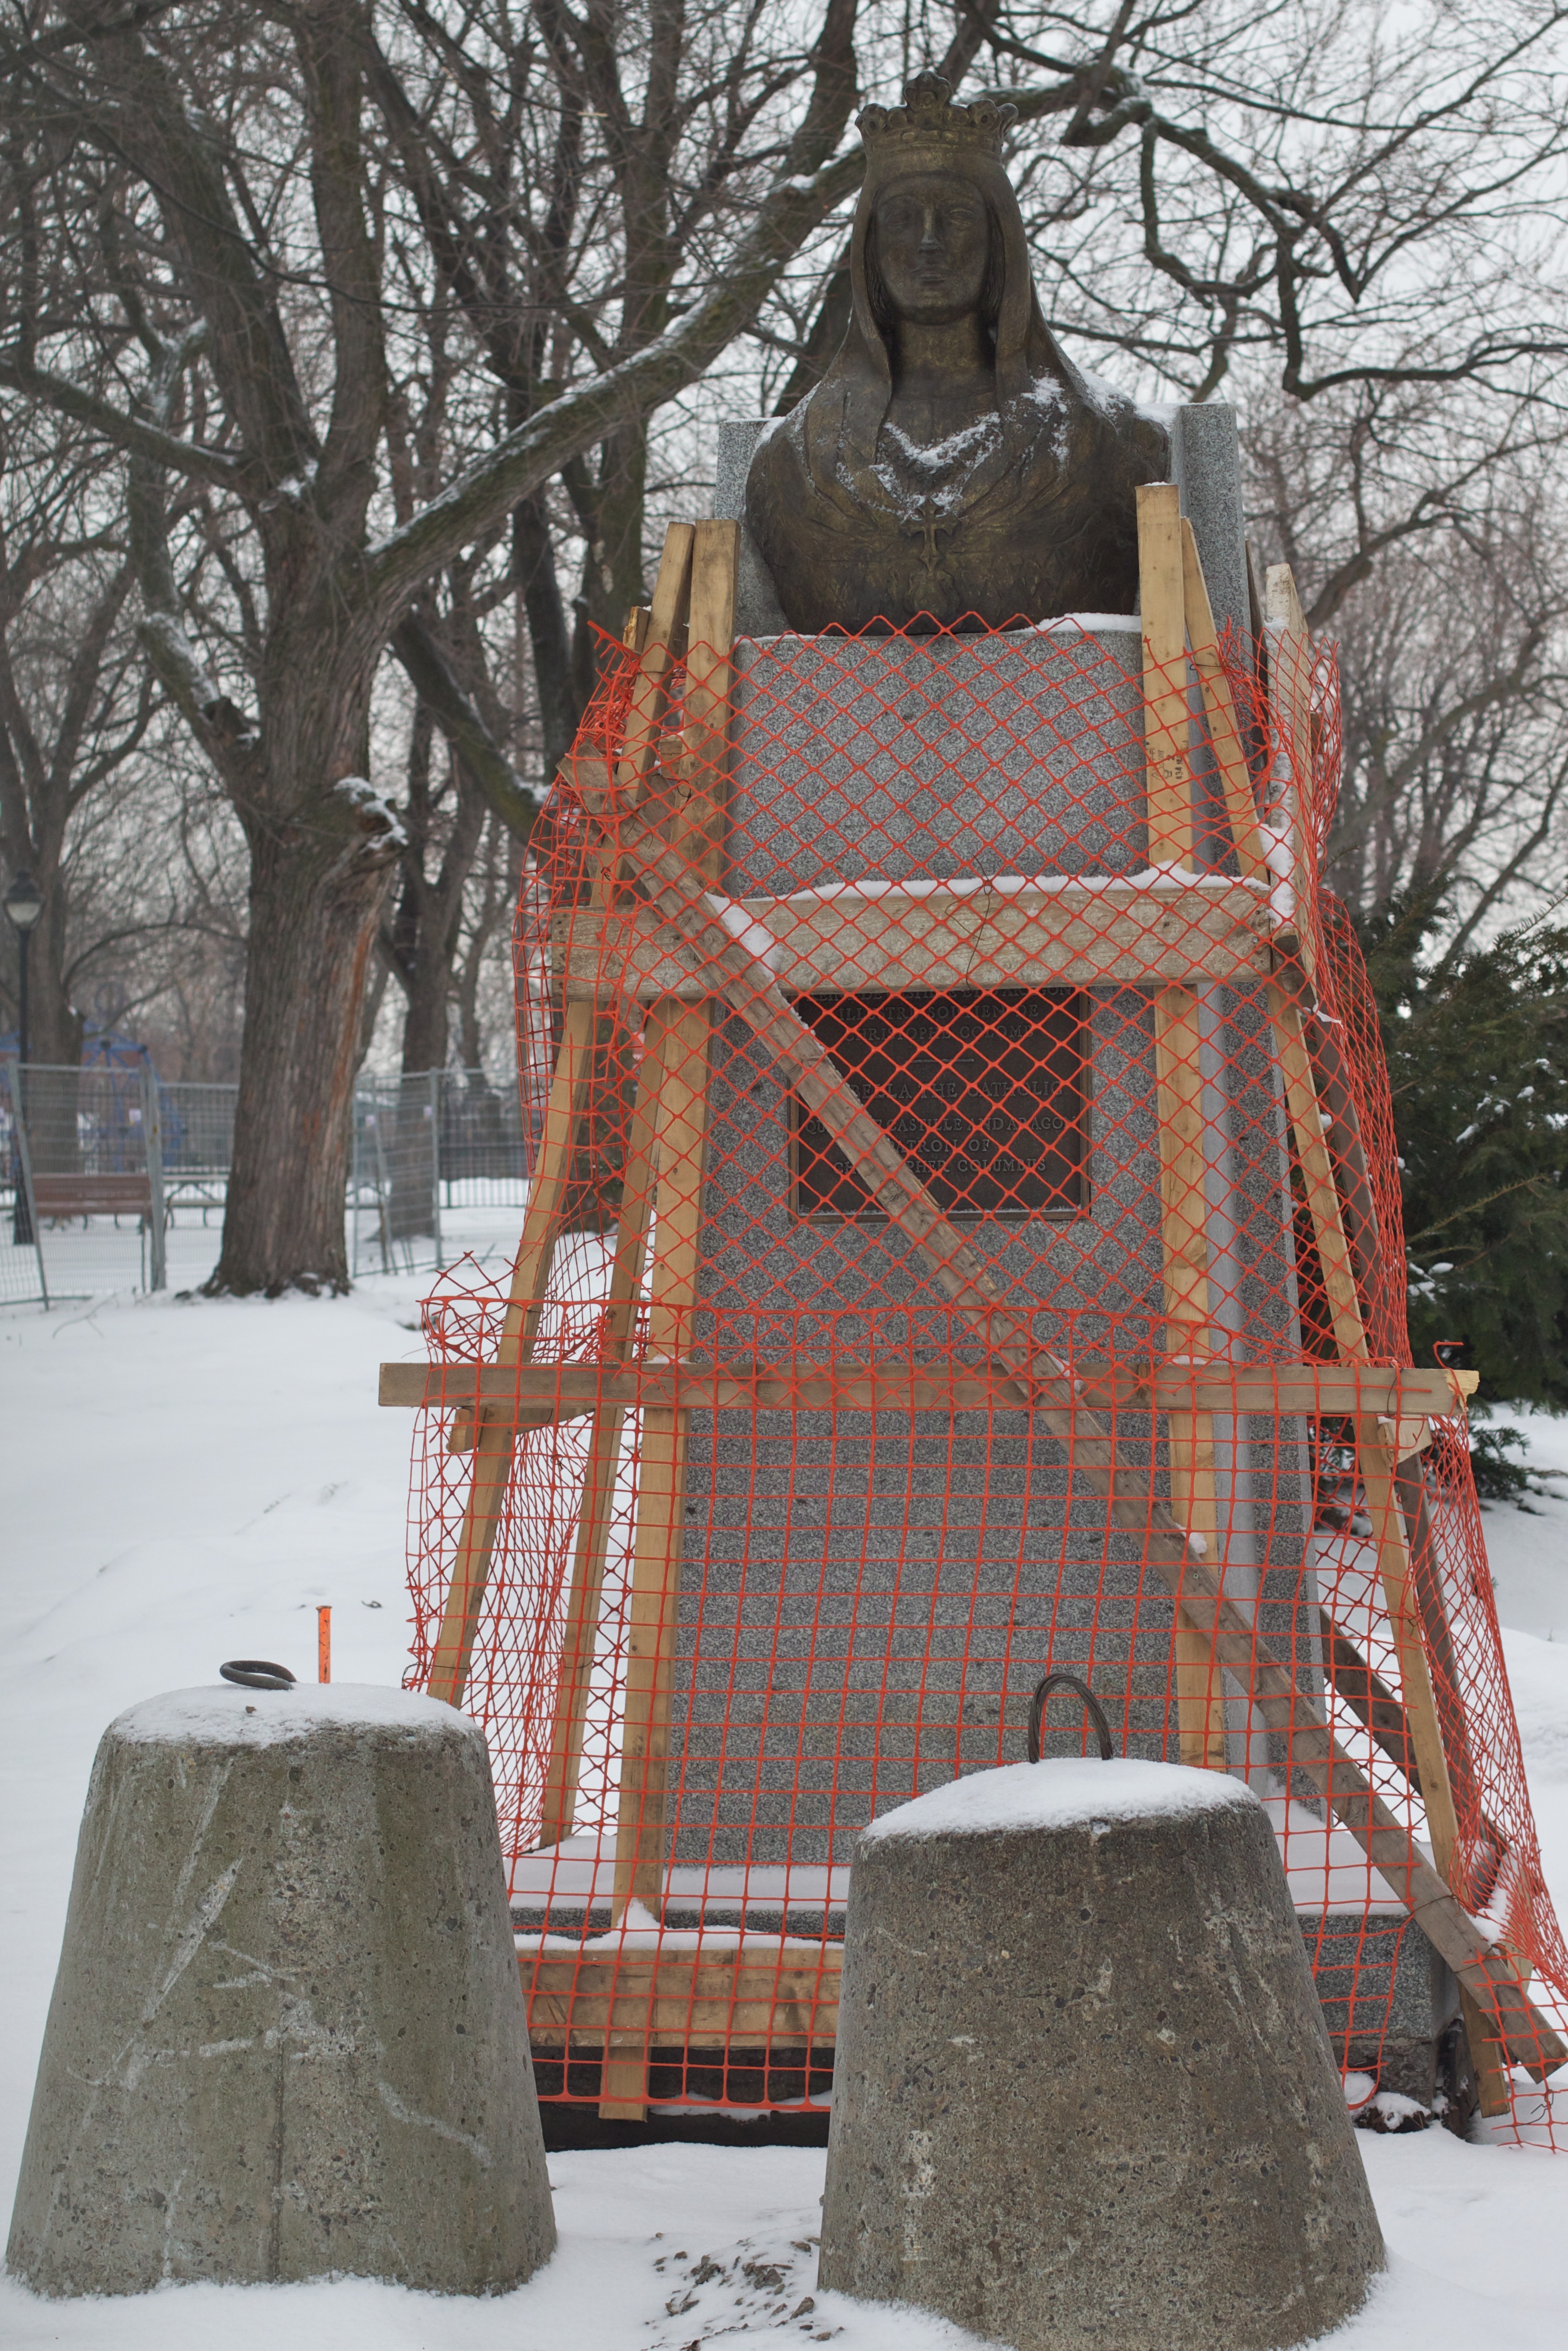
snow, winter, wood, weather, season, sculpture, memorial, temple, shrine